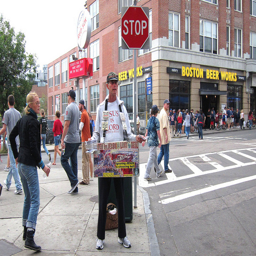
an older man standing at ta busy corner holding signs
A man with a message is standing on a crowded street.
A street vendor who is walking on the sidewalk.
A man standing on the side of a road holding up a poster.
A man with a neck sign standing on a street corner.